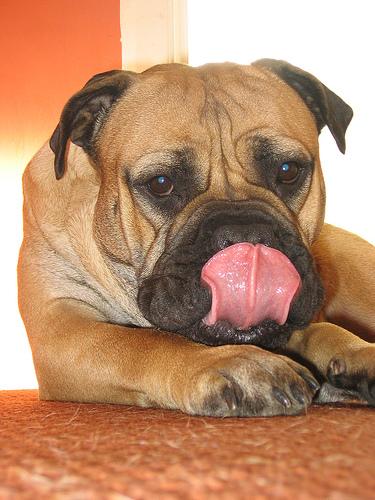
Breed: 231-n000077-bull_mastiff